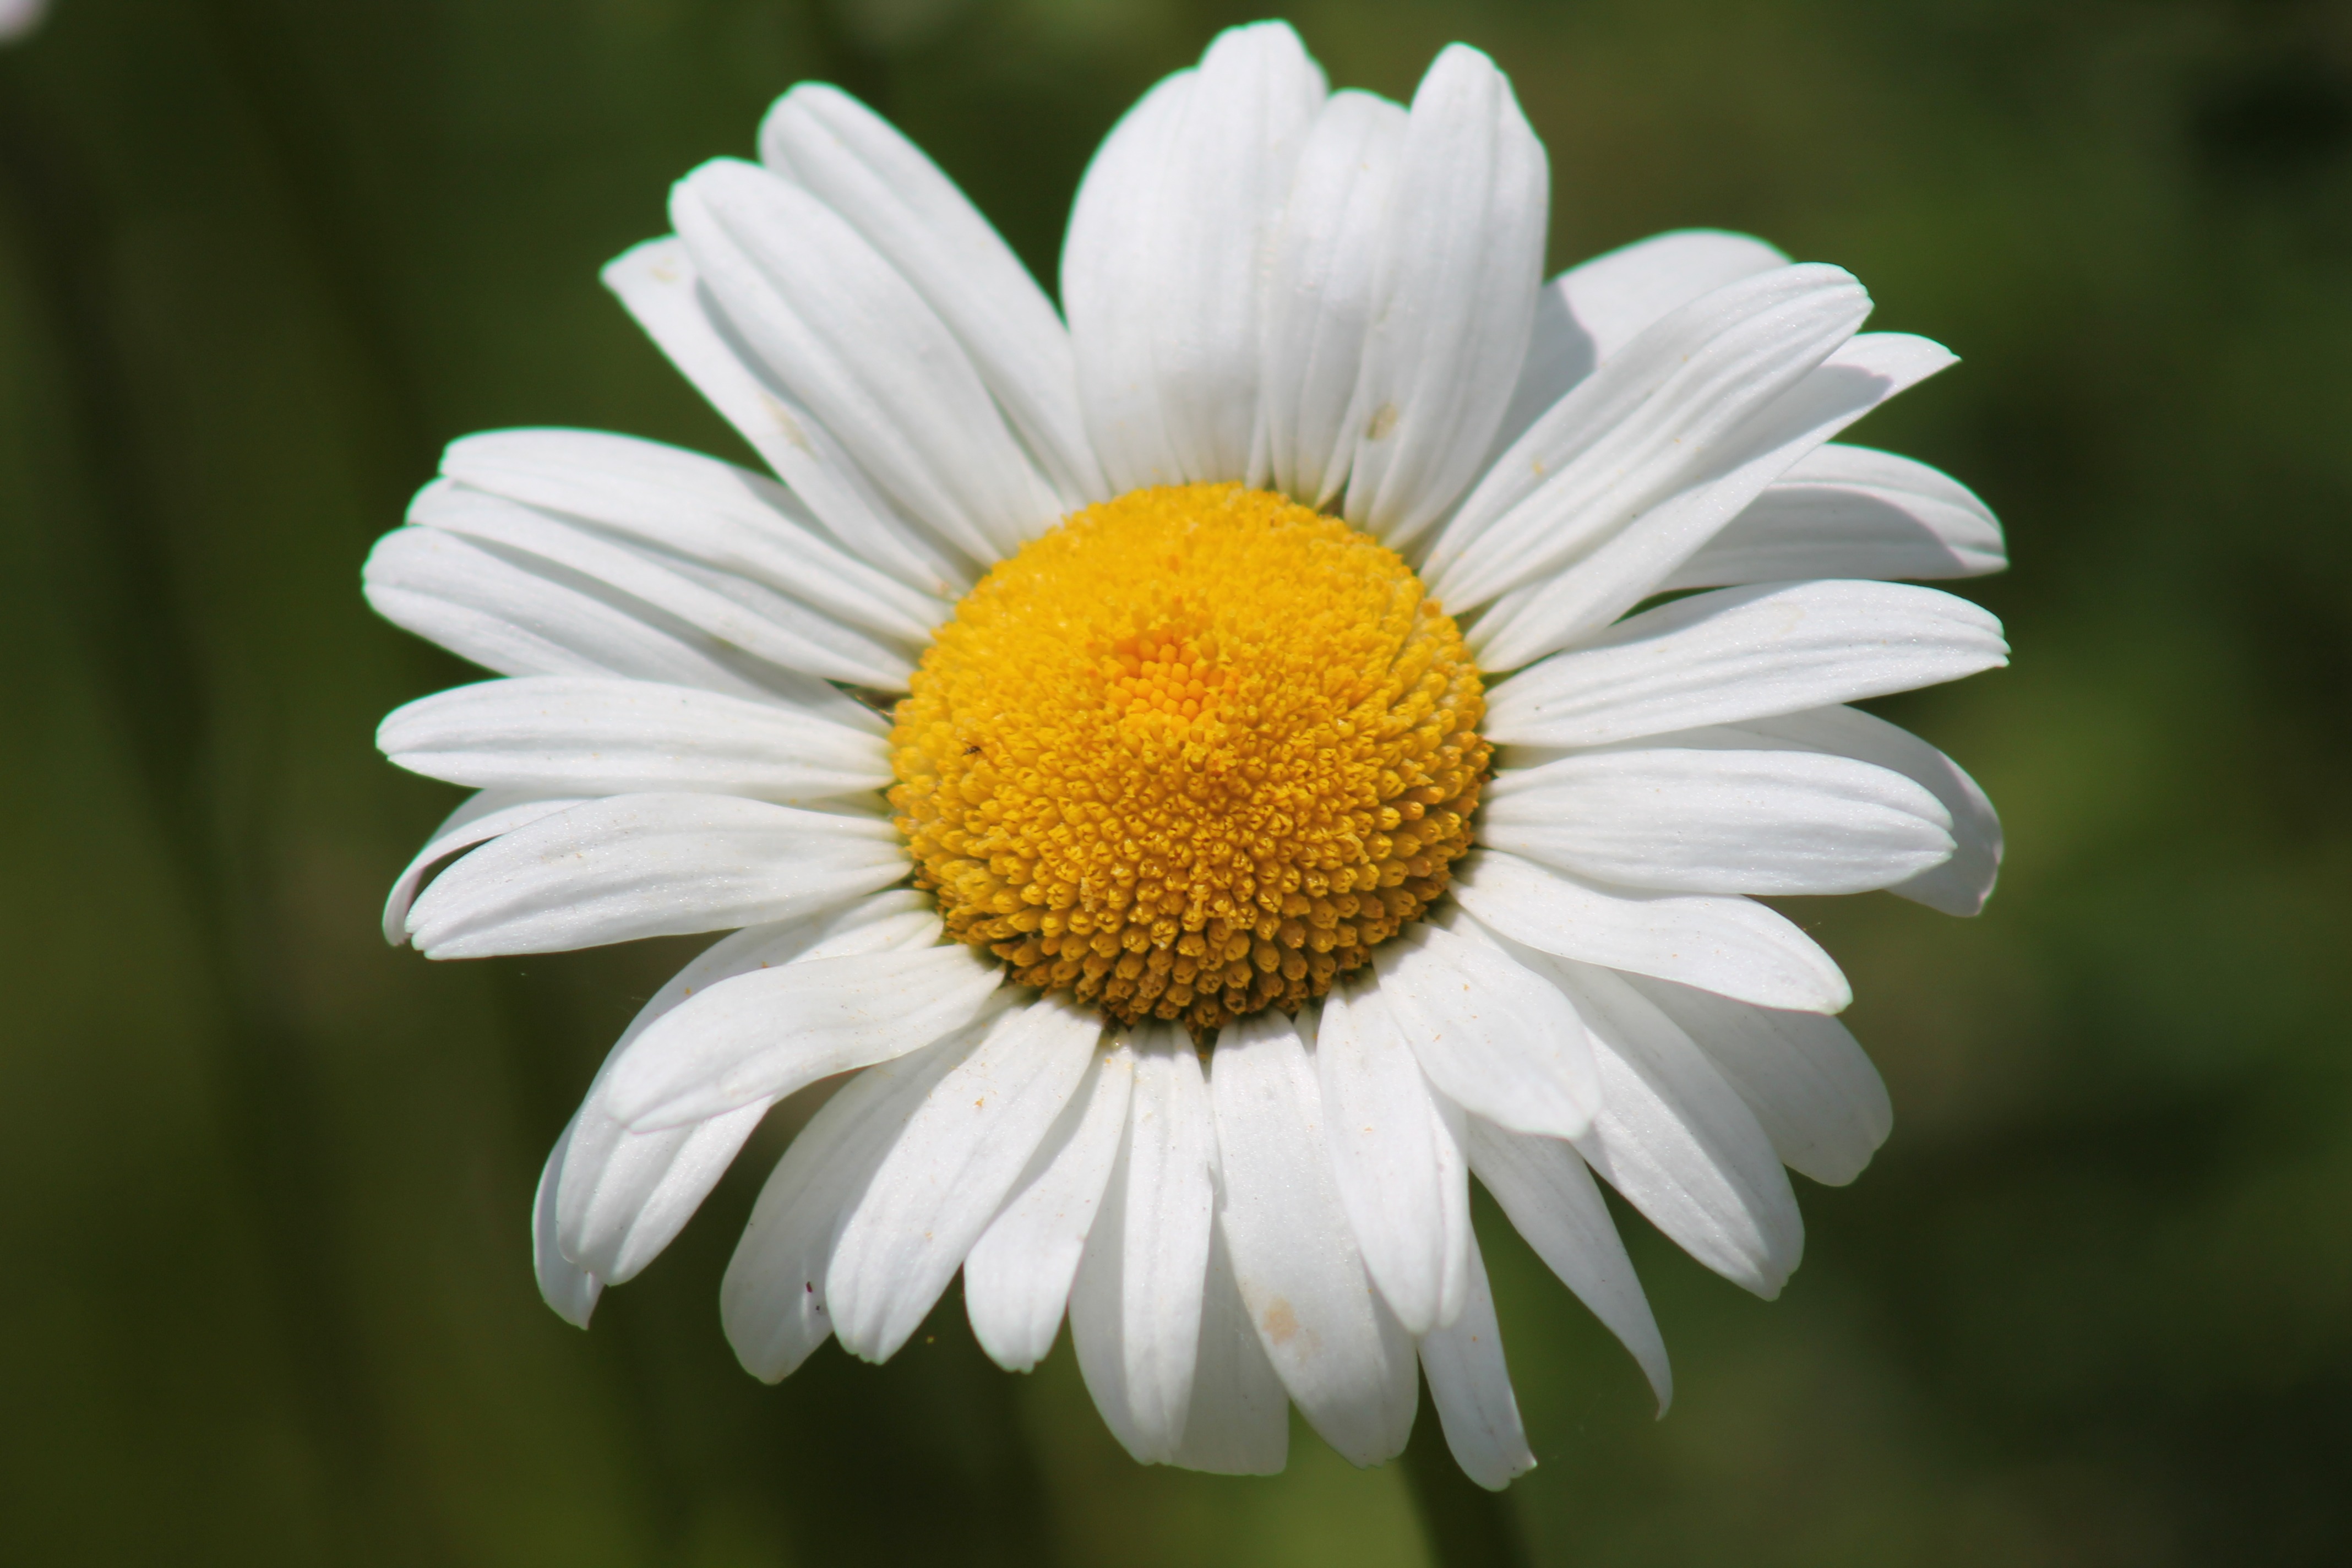
nature, plant, flower, petal, summer, daisy, spring, botany, flora, wildflower, close up, macro photography, flowering plant, daisy family, oxeye daisy, plant stem, land plant, chamaemelum nobile, marguerite daisy